Little Fear of Lightning

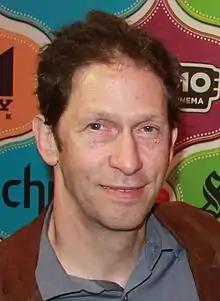
This episode prominently focuses on Tim Blake Nelson's character, revealing the origins of Looking Glass.

The episode opens with the climactic scene from the graphic novel depicting the 1985 appearance of the giant squid in New York City, which killed millions with the psychic blast emanating from its arrival. Series showrunner Damon Lindelof wanted the television series to bring to life some of the comic book's imagery, including the aftermath of the squid attack, before production started. The sequence ends on a pull-back shot from Hoboken to downtown New York City, which used a mix of practical and special effects. The scenes set in Hoboken were filmed in Atlanta, while the destruction in New York City was depicted via computer generated imagery. The size of the squid was not clear from the comic as it only appears in a few panels, but Lindelof wanted the creature to be as tall as a five-story building. The effects team incorporated much of the imagery from the limited series into the sequence, such as tentacles from the squid appearing embedded in buildings, while striving to maintain a realistic look for the scene.